Jeremy Lin

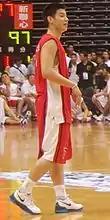
Lin playing in exhibition in Taipei in 2010

On January 26, 2023, Lin signed with the Kaohsiung 17LIVE Steelers of the P. League+, where his brother, Joseph, was playing with the New Taipei Kings.